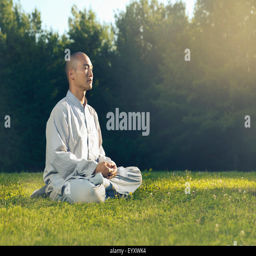
monk meditating outdoors in the nature during sunrise sitting on grass in sunlight